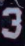
Number: 3